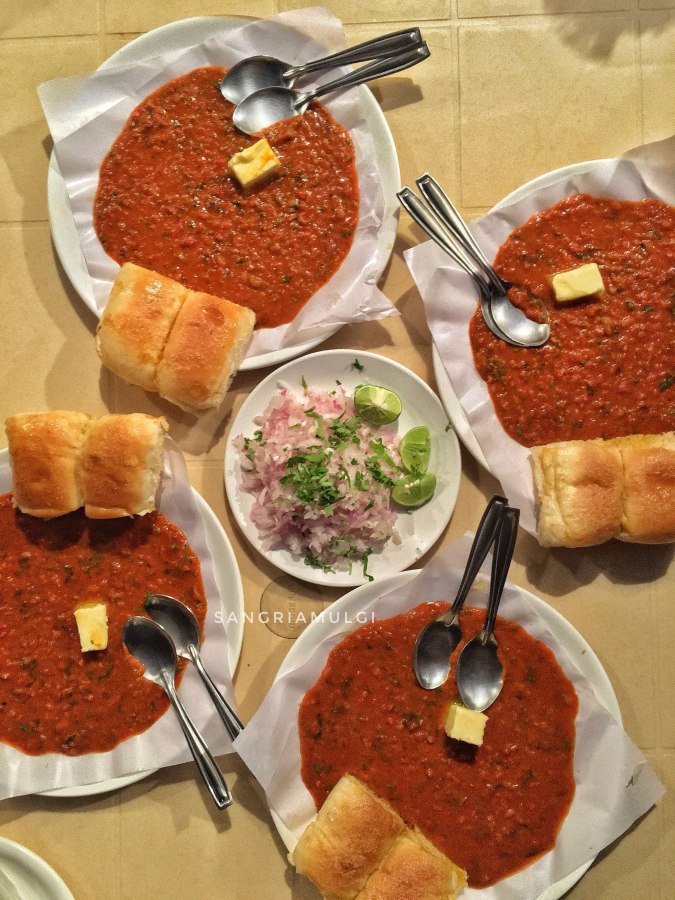
Dish: pav_bhaji